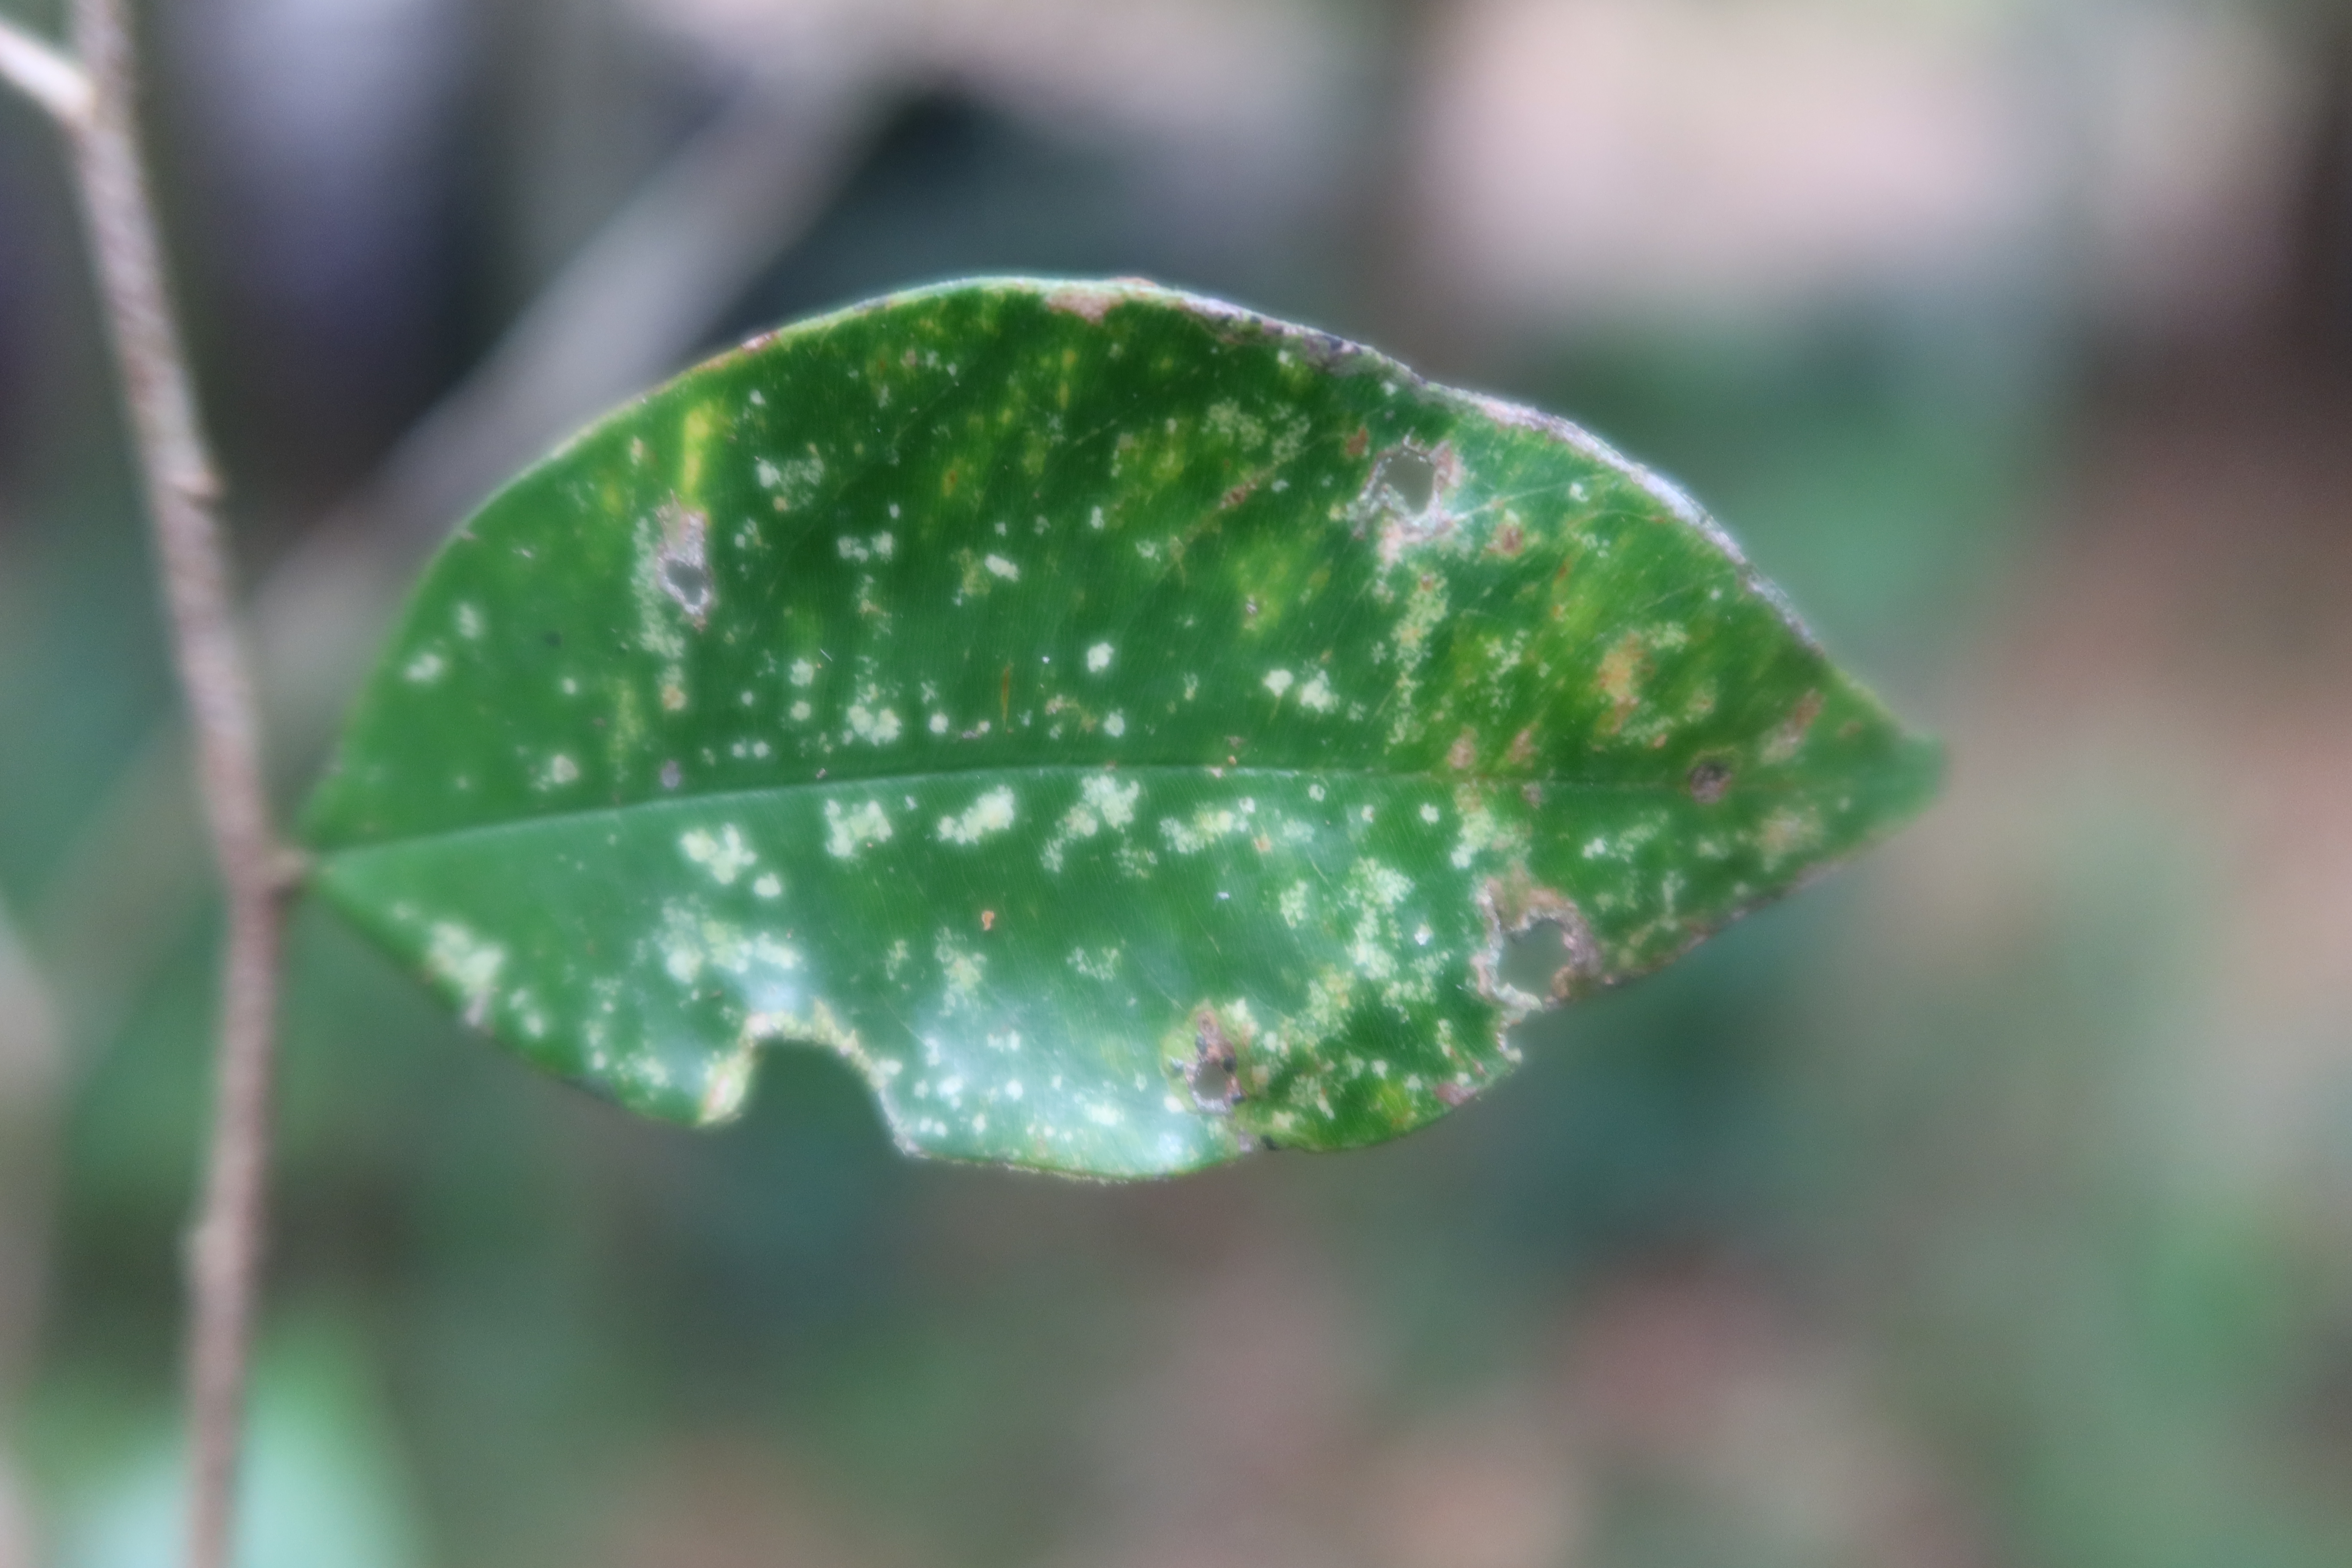
Label: Anthracnose